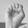
ASL letter: E